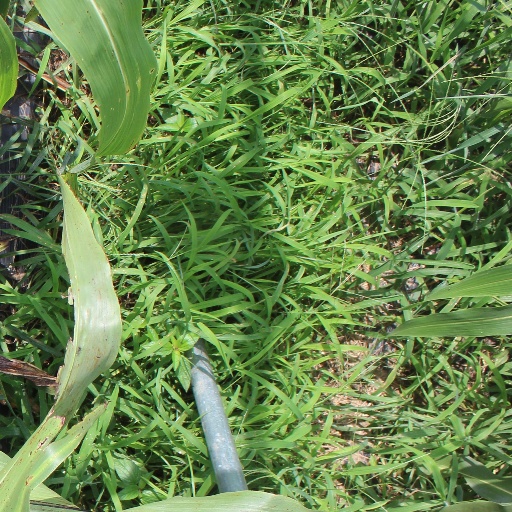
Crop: sorghum